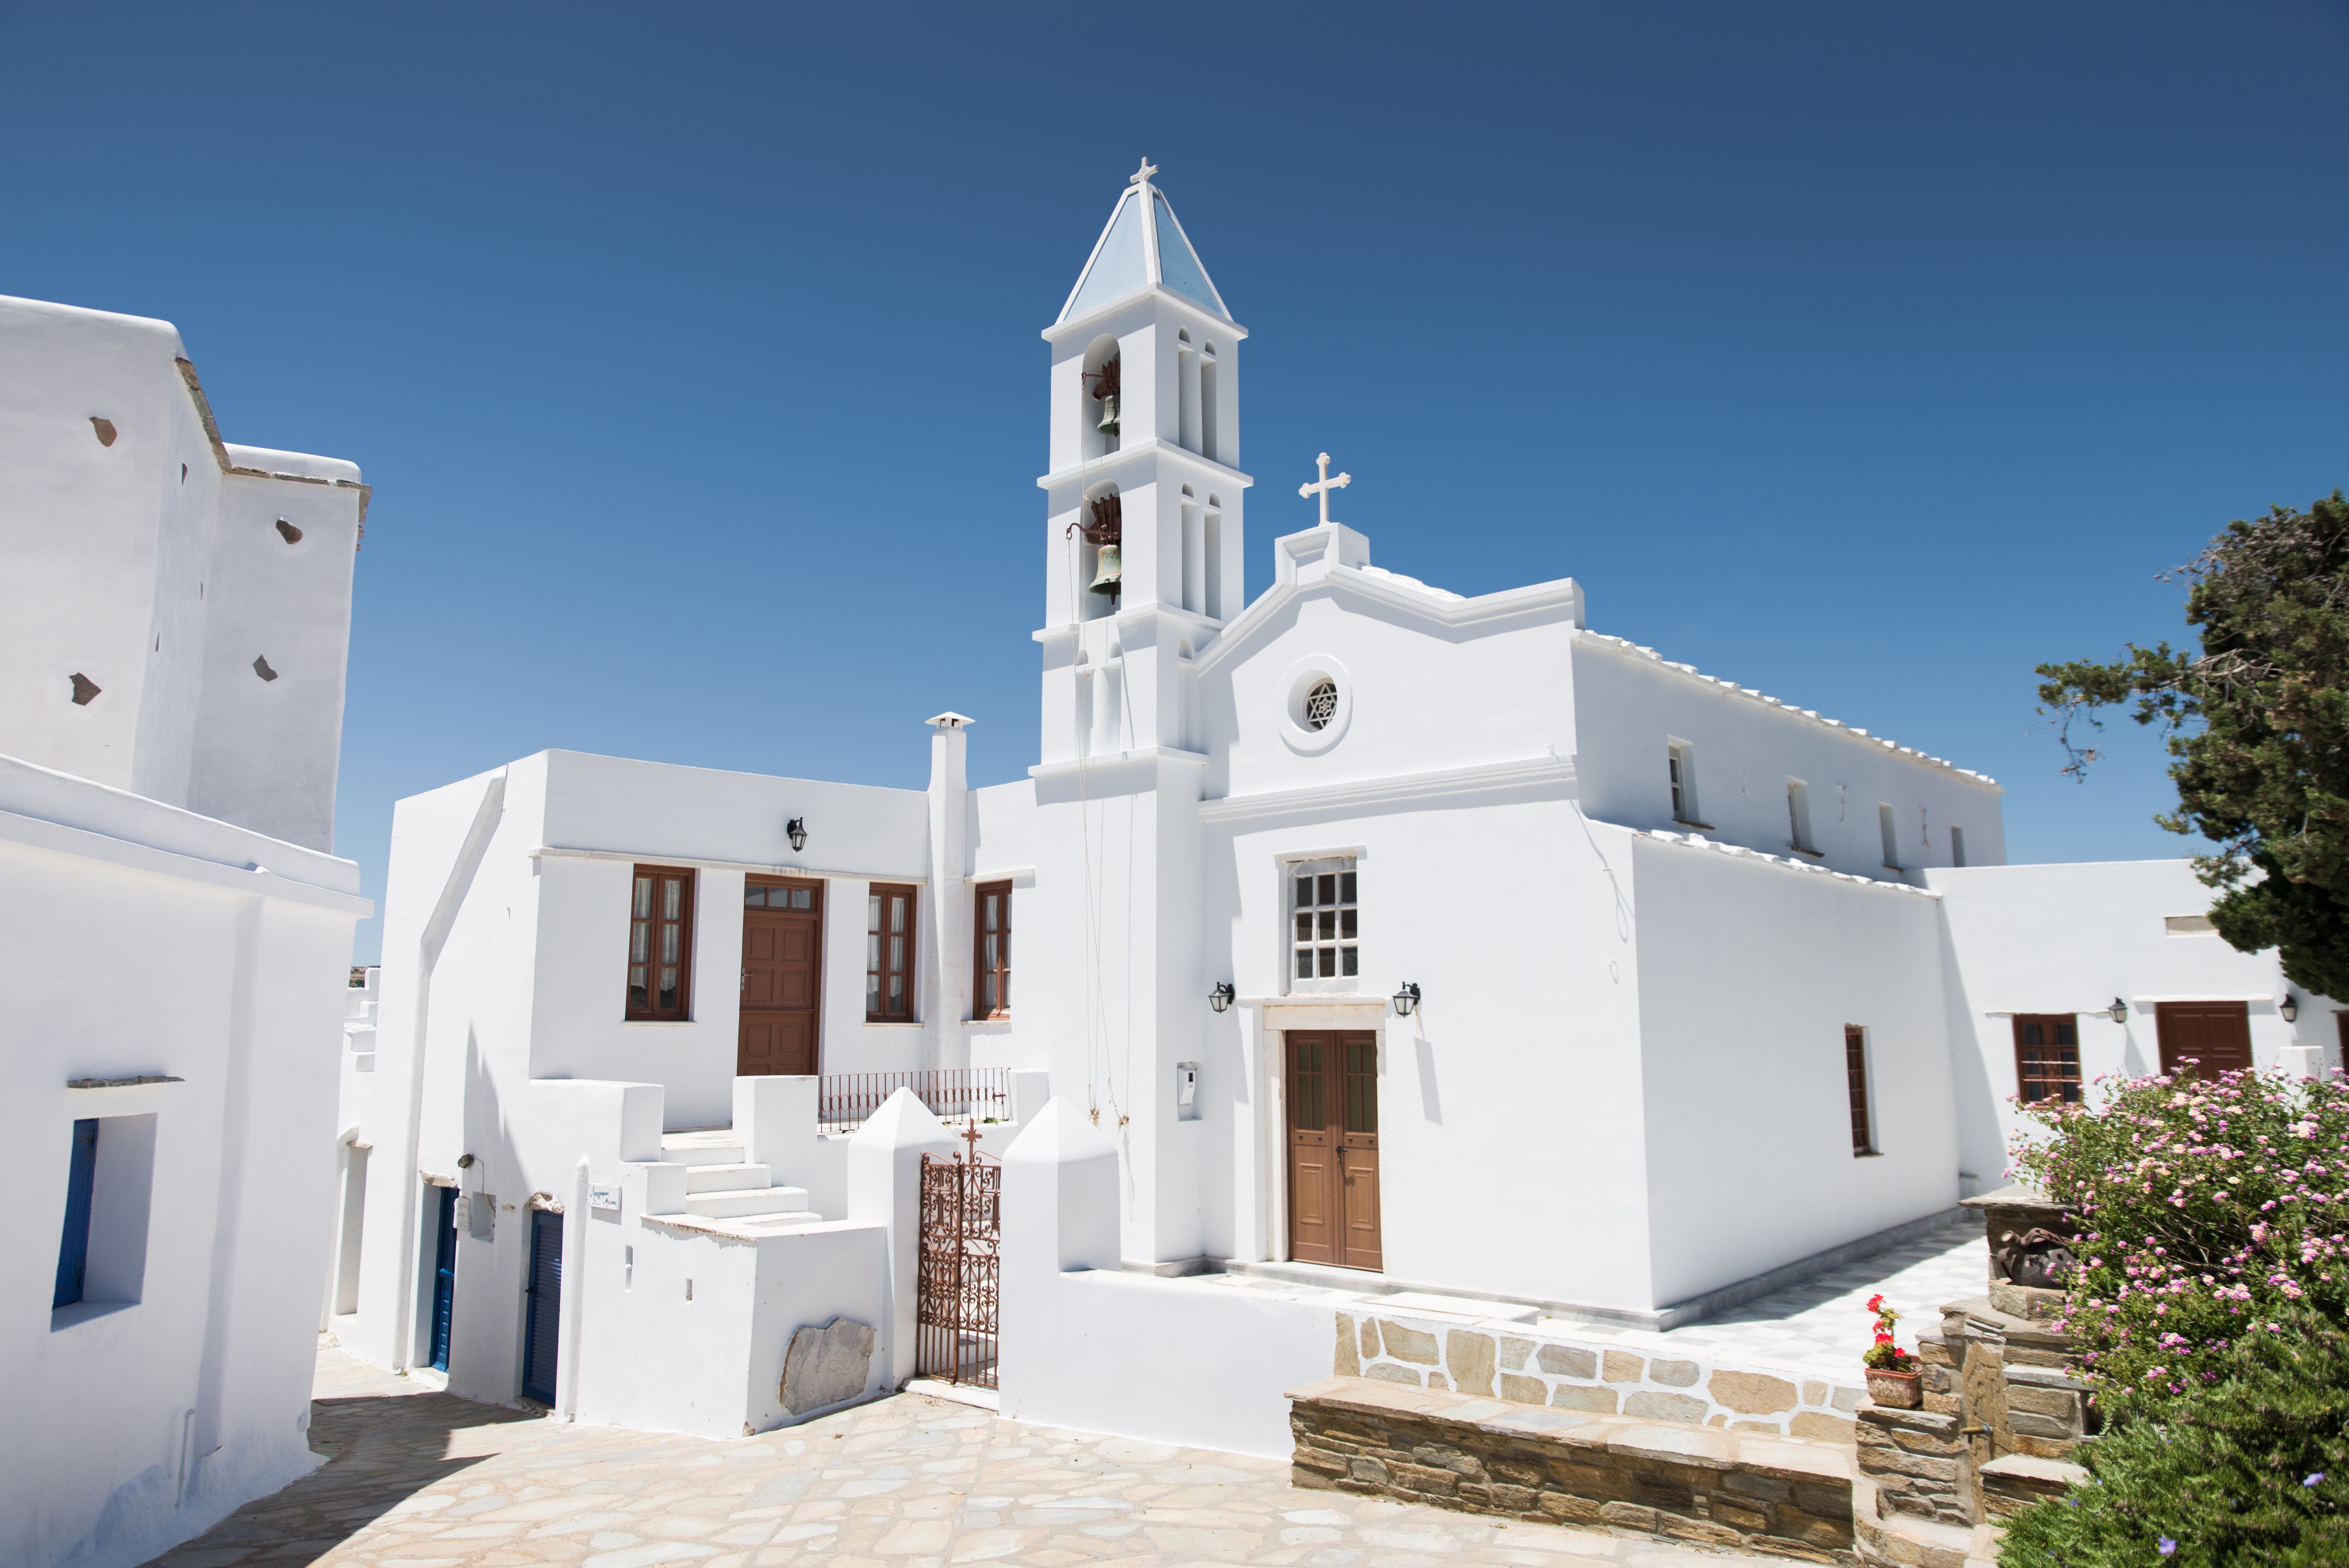
architecture, villa, house, building, home, europe, religion, facade, property, church, chapel, cross, place of worship, blue sky, steeple, estate, spanish missions in california